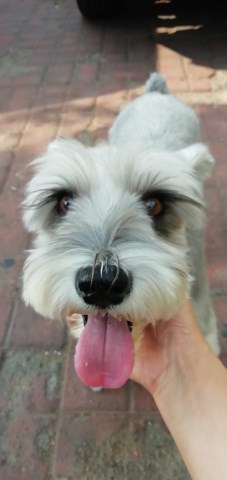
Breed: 2342-n000102-miniature_schnauzer